Gdynia Obłuże railway station

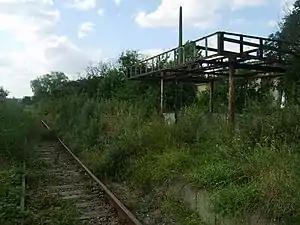

Gdynia Obłuże is a no longer operational PKP freight railway station in Gdynia (Pomeranian Voivodeship), Poland.